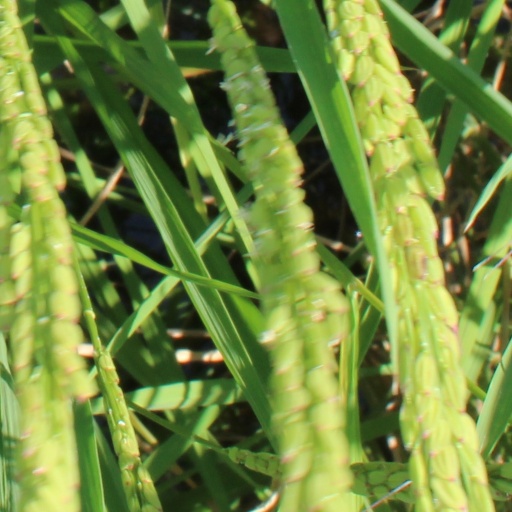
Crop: rice